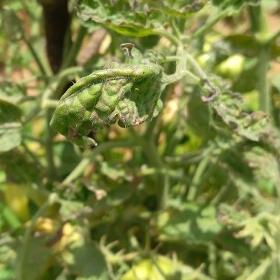
Crop: Tomato
Condition: virosis-d